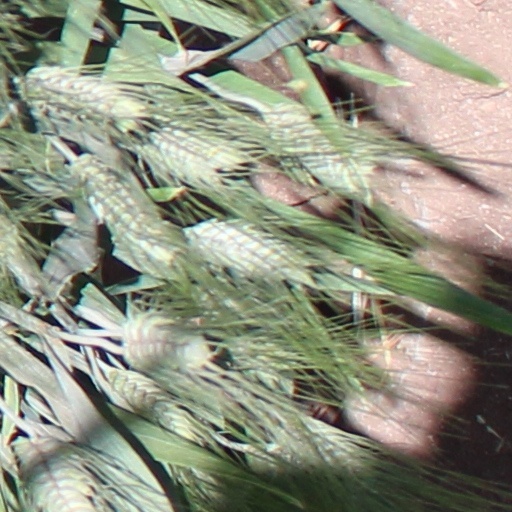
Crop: wheat